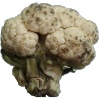
Label: cauliflower